Mounted Carabiniers (France)

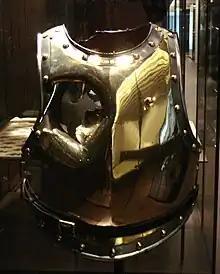
"Carabinier-à-Cheval" cuirass holed by a cannonball at Waterloo, belonging to Antoine Fauveau (Musée de l'Armée).

The decree of 24 December 1809 altered the uniform of the carabiniers: white costume, double steel cuirass (breastplate and backplate) covered with brass sheathing (copper for officers), helmet with a peak and which covered the back of the neck, with a golden-yellow copper crest decorated with a chenille made of scarlet bristle. Their armament included a carbine, a sabre (straight-bladed before c. 1811, then ""à la Montmorency"" – with a very slight curve) and a pair of pistols.